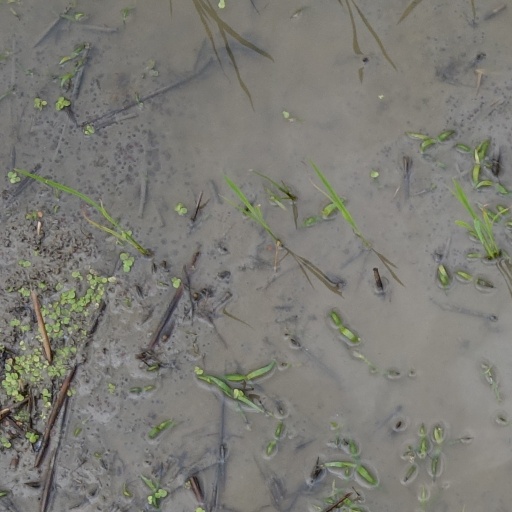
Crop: rice